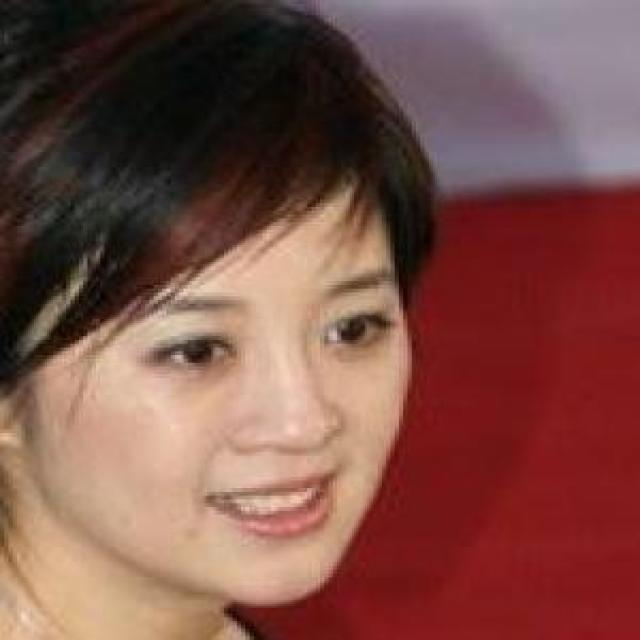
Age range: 21-44